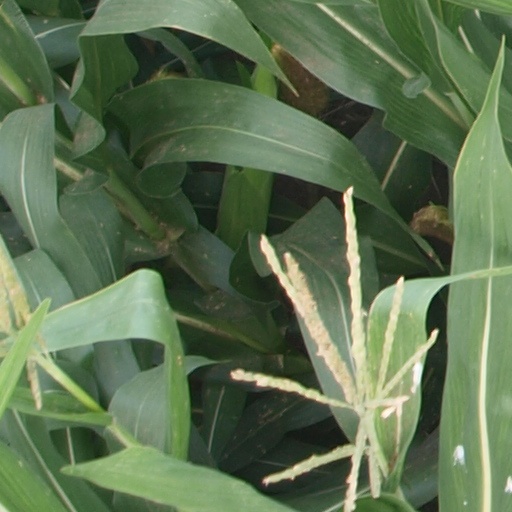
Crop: maize; corn